Constant sheaf

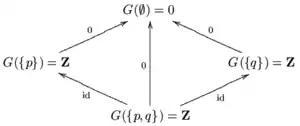
Intermediate step for the constant sheaf

Now formula_52 is a separated presheaf (satisfies local identity), but unlike formula_45 it fails the gluing axiom. Indeed, formula_59 is disconnected, covered by non-intersecting open sets formula_60 and formula_61. Choose distinct sections formula_62 in formula_63 over formula_60 and formula_61 respectively. Because formula_66 and formula_67 restrict to the same element 0 over formula_68, the gluing axiom would guarantee the existence of a unique section formula_69 on formula_70 that restricts to formula_66 on formula_60 and formula_67 on formula_61; but the restriction maps are the identity, giving formula_75, which is false. Intuitively, formula_70 is too small to carry information about both connected components formula_60 and formula_61.